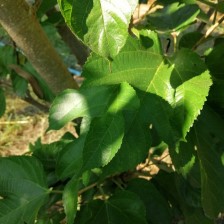
Variety: RedKing